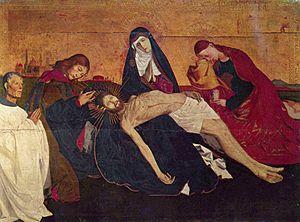
Le département des Peintures est l'un des huit départements qui composent le musée du Louvre. Il s'agit d'une des plus importantes et des plus célèbres collections du monde. Les collections du département des peintures sont spécialisées dans l'art européen du XIIIᵉ à la fin du XIXᵉ siècle. Cependant, à l'exception de la donation Hélène et Victor Lyon, l'essentiel des œuvres datant d'après 1848 sont exposées au musée d'Orsay. On peut noter que les peintures d'autres époques sont rattachées à d'autres départements. Par exemple, le département des Antiquités égyptiennes possède des peintures coptes.
Enguerrand Quarton est un peintre, verrier et enlumineur français du Moyen Âge tardif, dont quelques œuvres sont parmi les premiers chefs-d'œuvre du XVᵉ siècle et tranchent avec la peinture italienne ou flamande. Il est à ce titre l'un des plus représentatifs de la seconde école de peinture d'Avignon.
Le mont Ventoux est un sommet situé dans le département français de Vaucluse en région Provence-Alpes-Côte d'Azur. Culminant à 1 910 mètres, il fait environ 25 kilomètres de long sur un axe est-ouest pour 15 kilomètres de large sur un axe nord-sud. Surnommé le Géant de Provence ou le mont Chauve, il est le point culminant des monts de Vaucluse et le plus haut sommet de Vaucluse. Son isolement géographique le rend visible sur de grandes distances. Il constitue la frontière linguistique entre le nord et le sud-occitan.